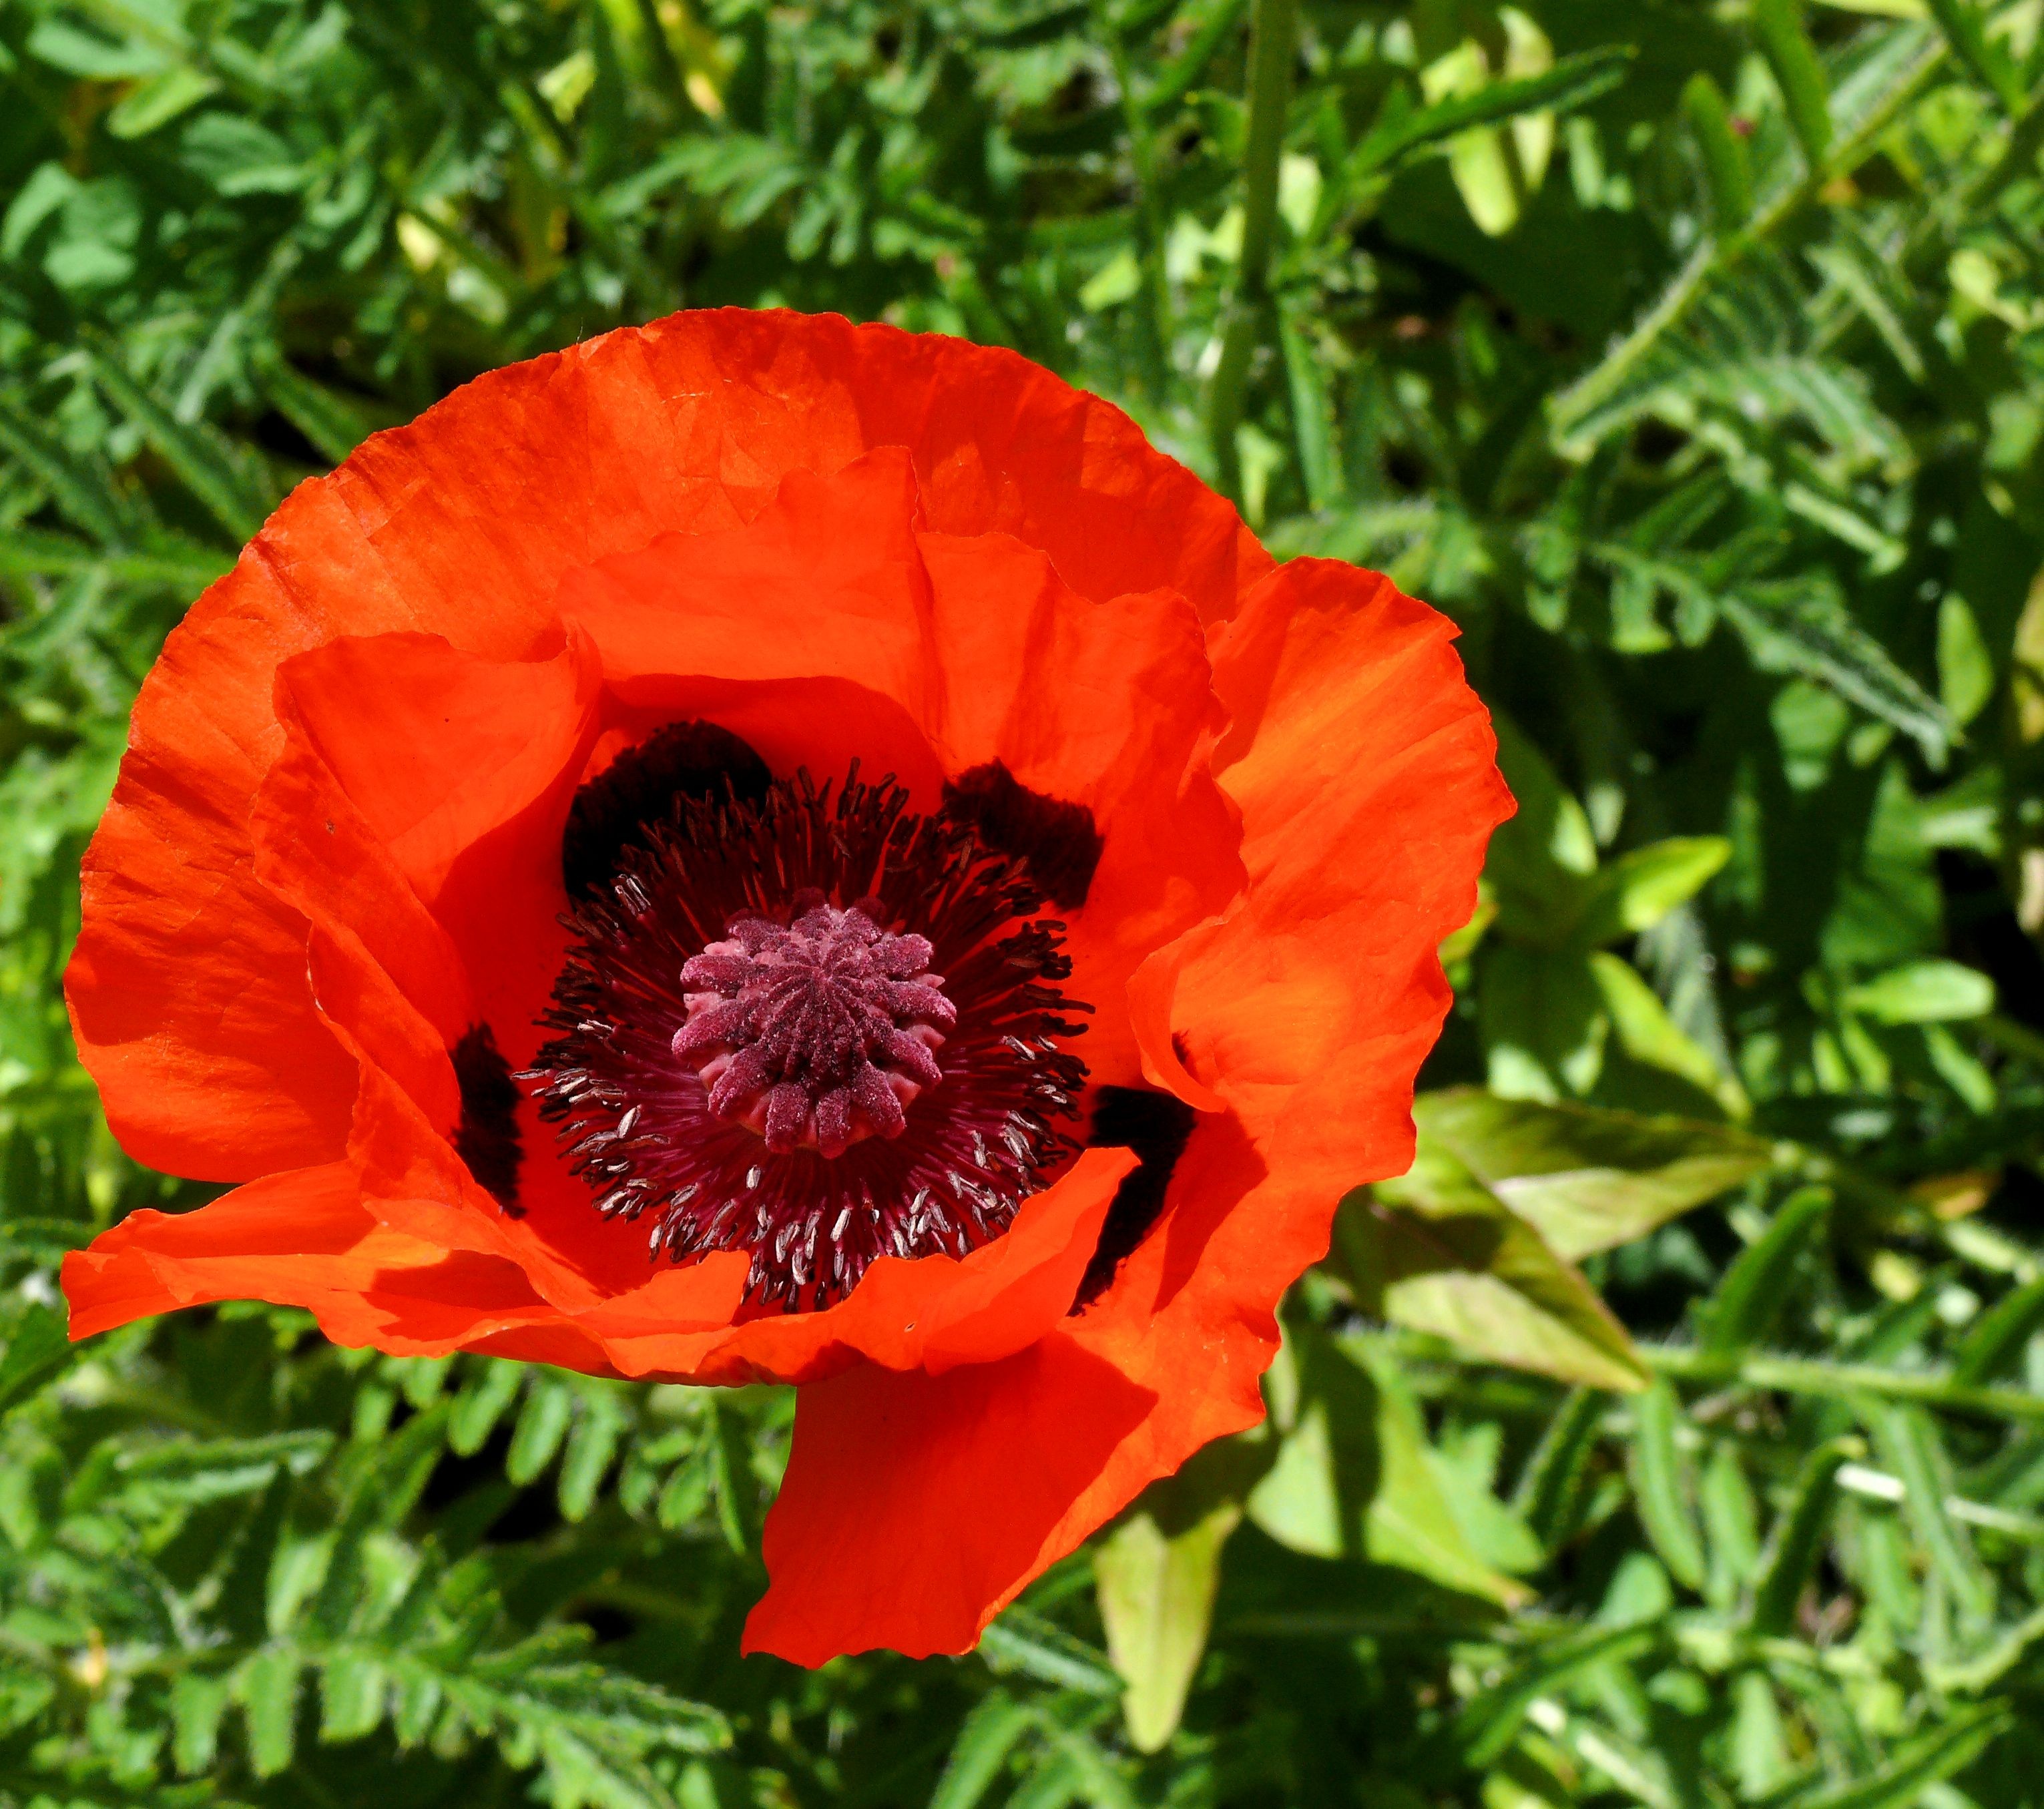
plant, flower, petal, bloom, orange, spring, red, botany, garden, flora, wildflower, poppy, coquelicot, flowering plant, annual plant, land plant, poppy family